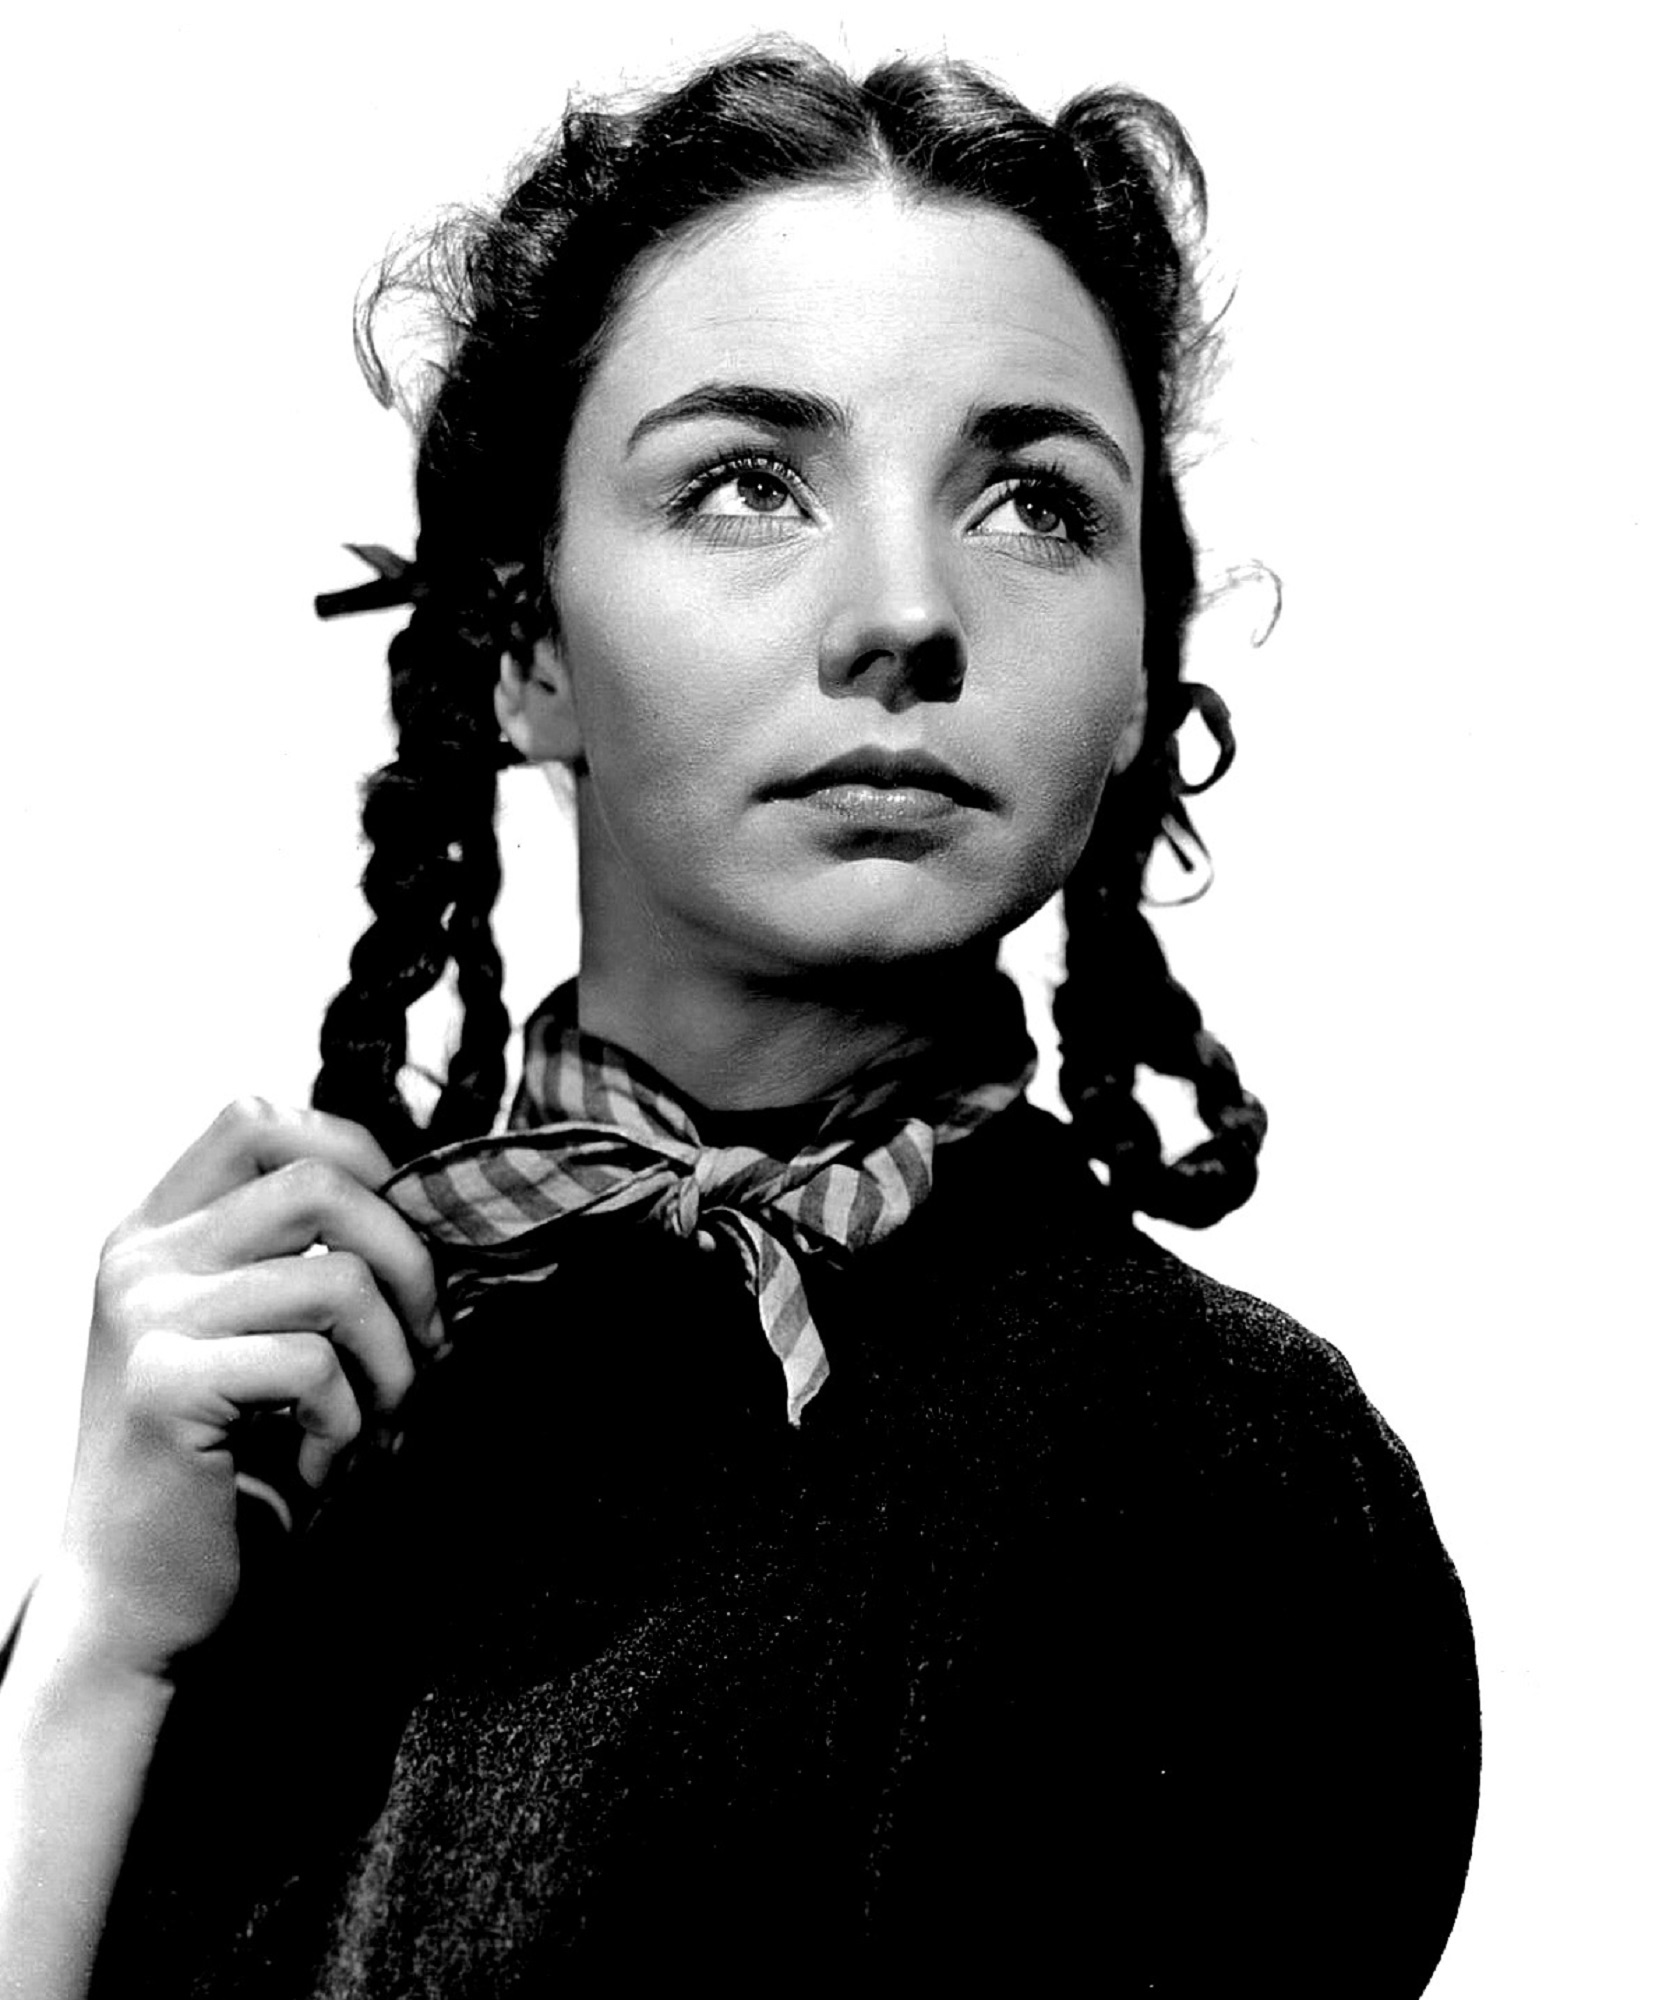
person, black and white, woman, hair, star, female, singer, portrait, model, monochrome, hairstyle, black hair, films, movies, actress, photo shoot, golden age, monochrome photography, motion pictures, jennifer jones, award winner, jennifer jones simon, song of bernadette